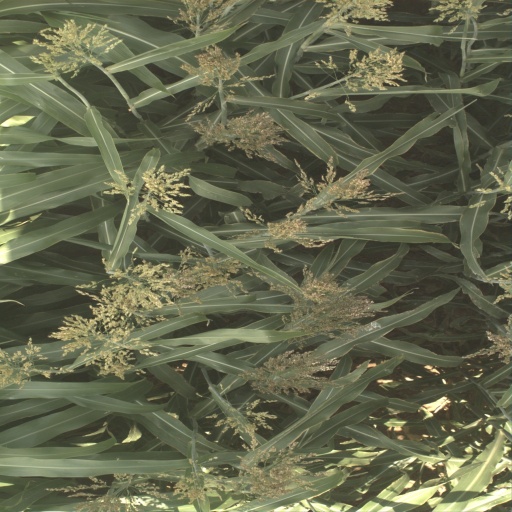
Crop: sorghum